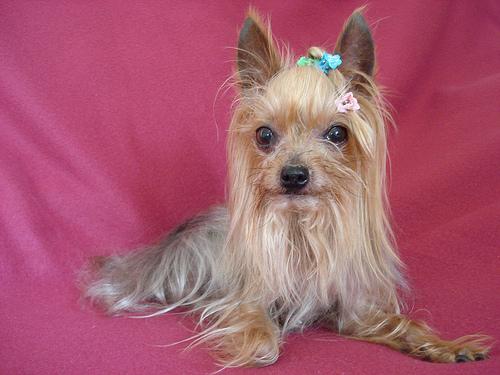
Breed: yorkshire terrier